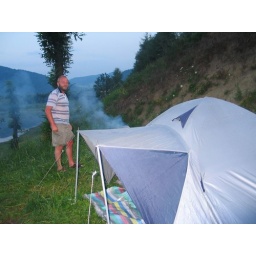
Our home by the Solina lake where we stayed between 18-21. 07. 2007